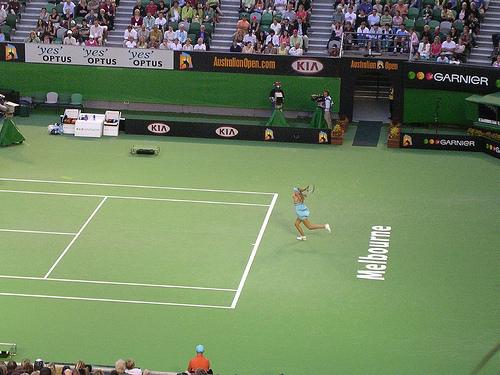
A woman holding a tennis racket on a green tennis court.